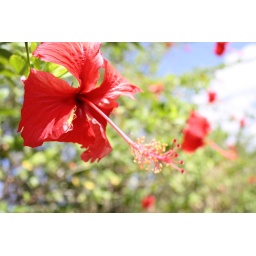
The depth of field in this photo hides the detail of the sky and neighboring flowers, whilst the detail in the close up is beautiful